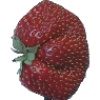
Label: Strawberry Wedge 1